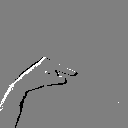
ASL letter: g